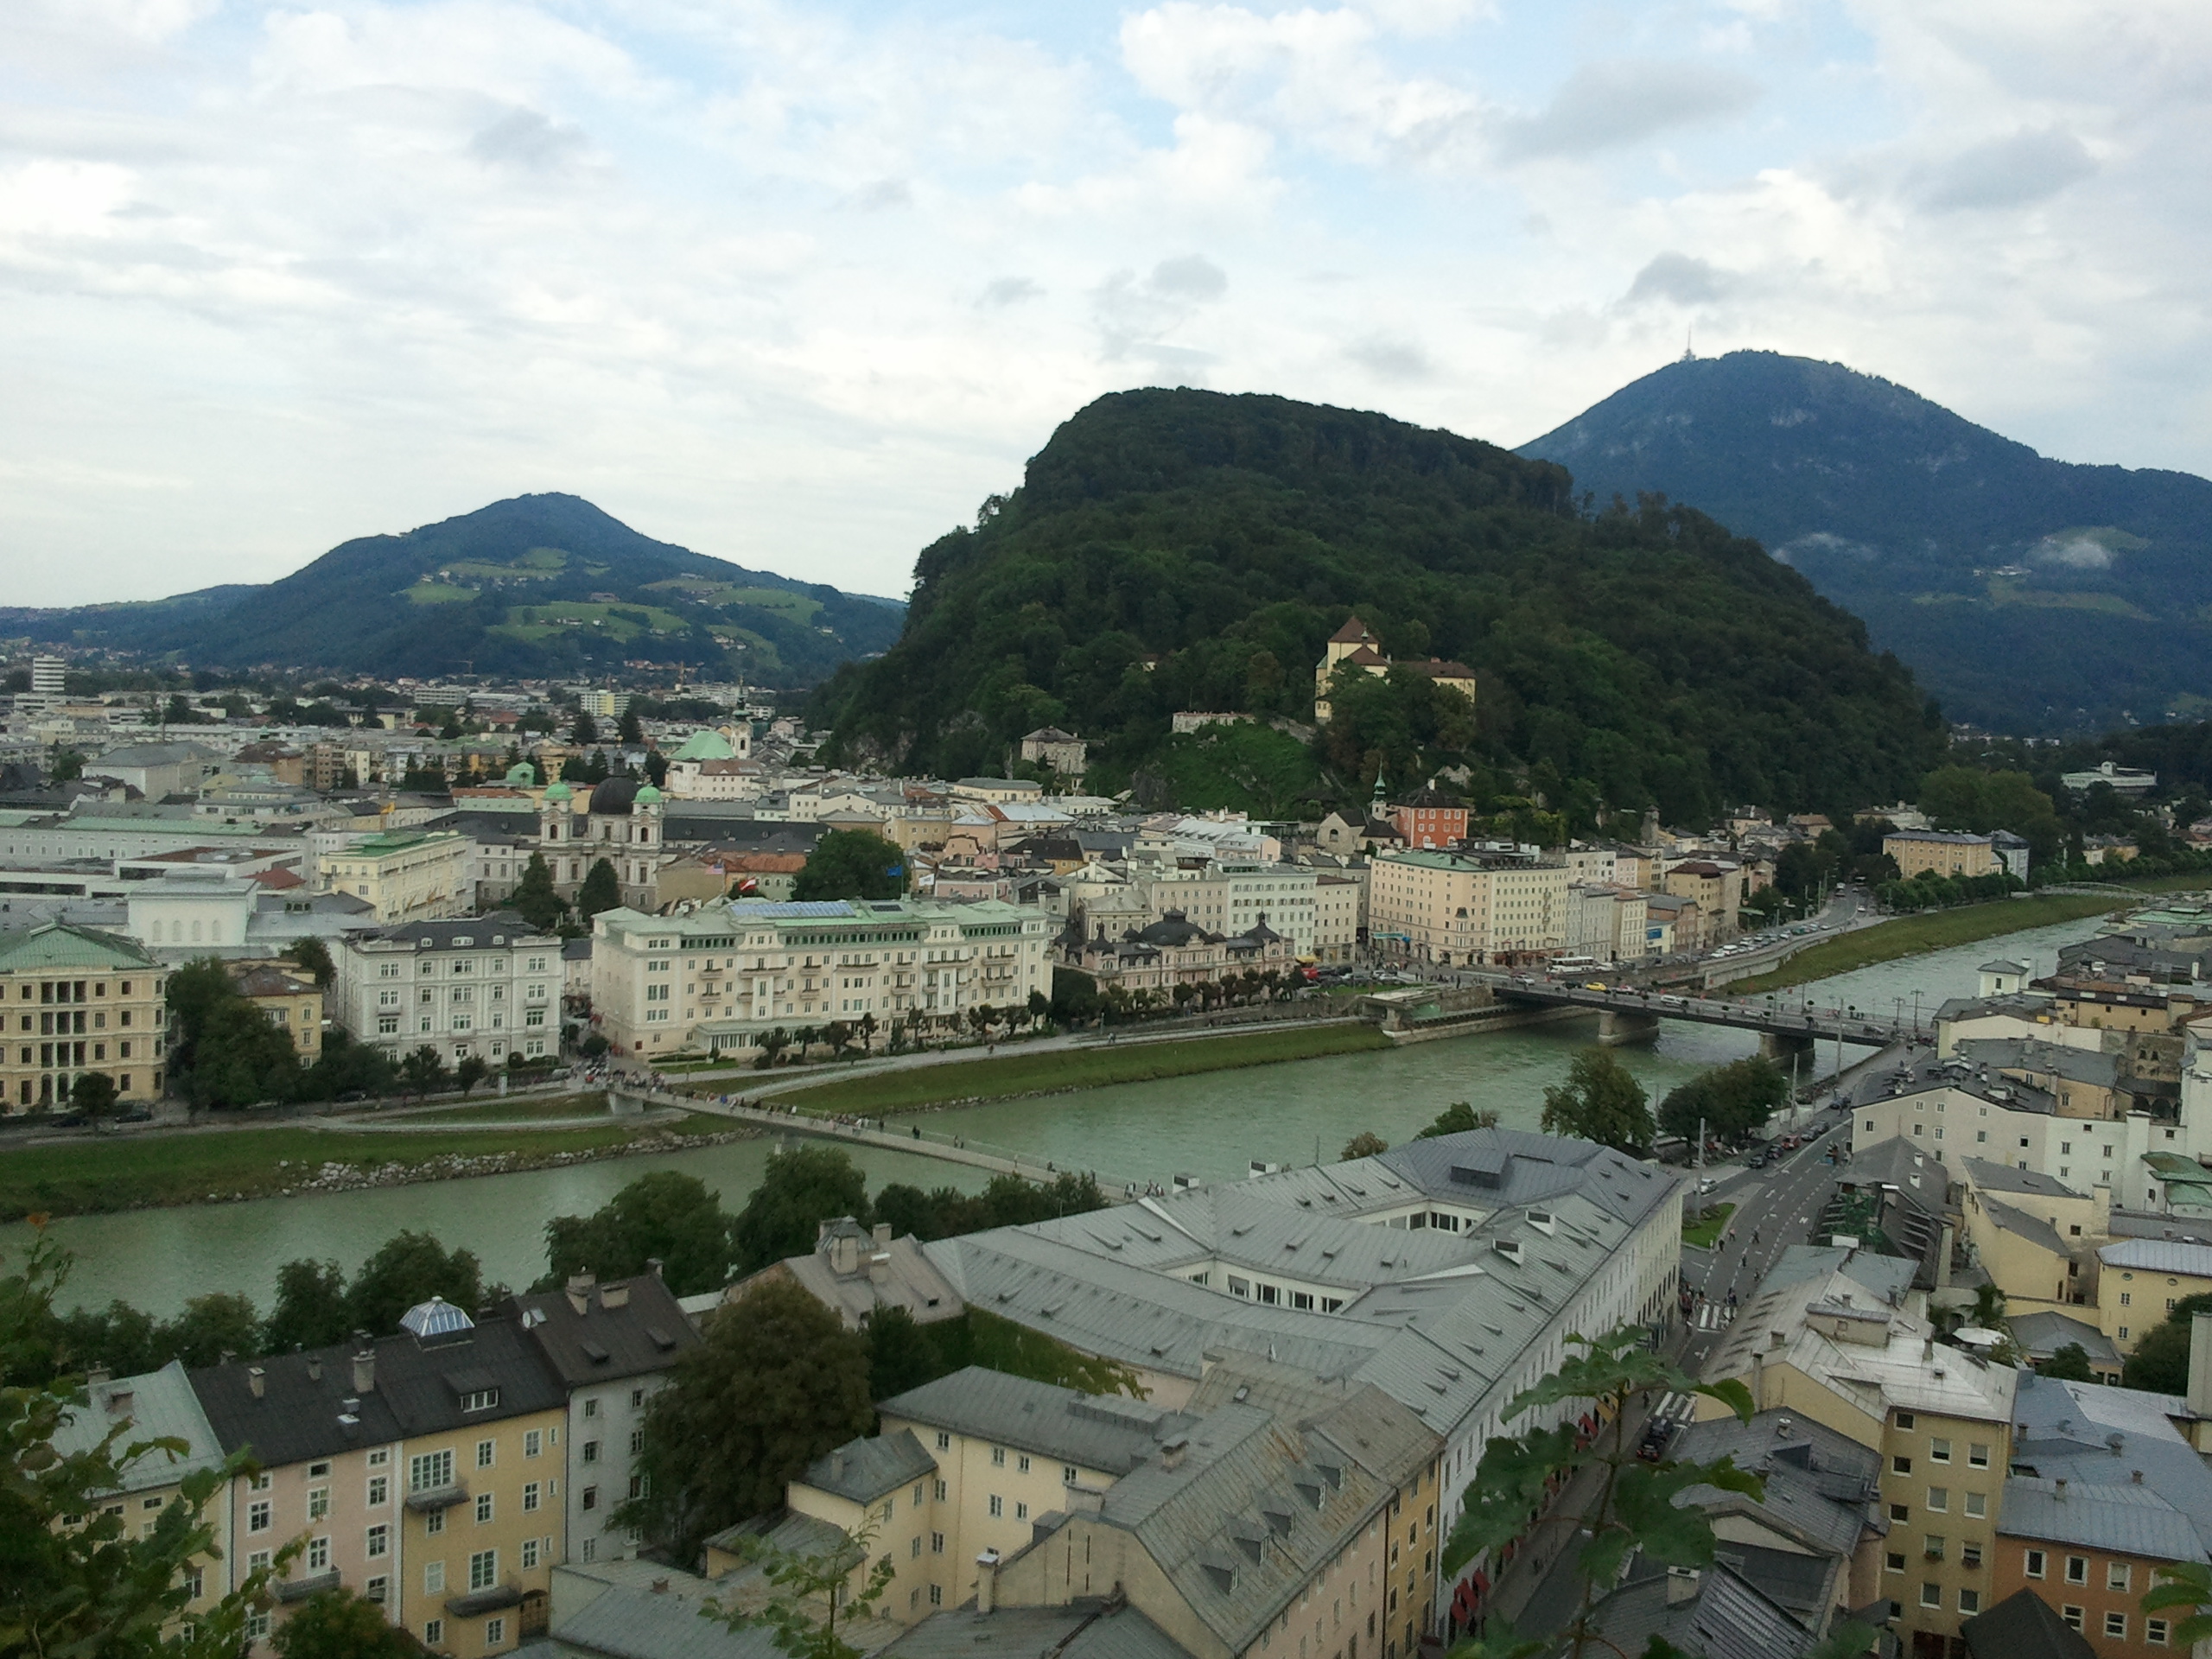
sea, coast, town, river, mountain range, cityscape, village, landmark, historic, tourism, monastery, salzburg, architektur, worldheritage, kulturerbe, welterbe, weltkulturerbe, culturalheritage, historischestadt, bird's eye view, aerial photography, historic site, human settlement